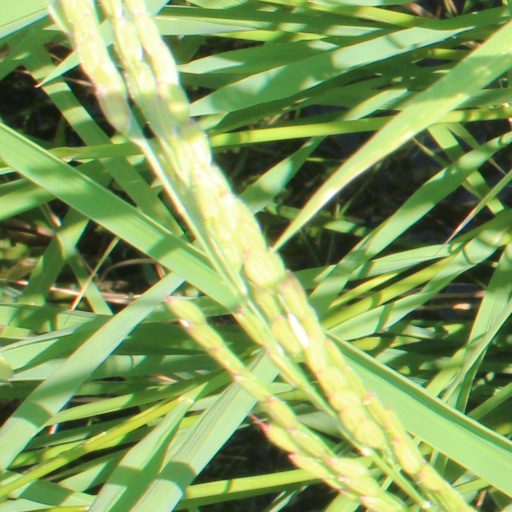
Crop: rice